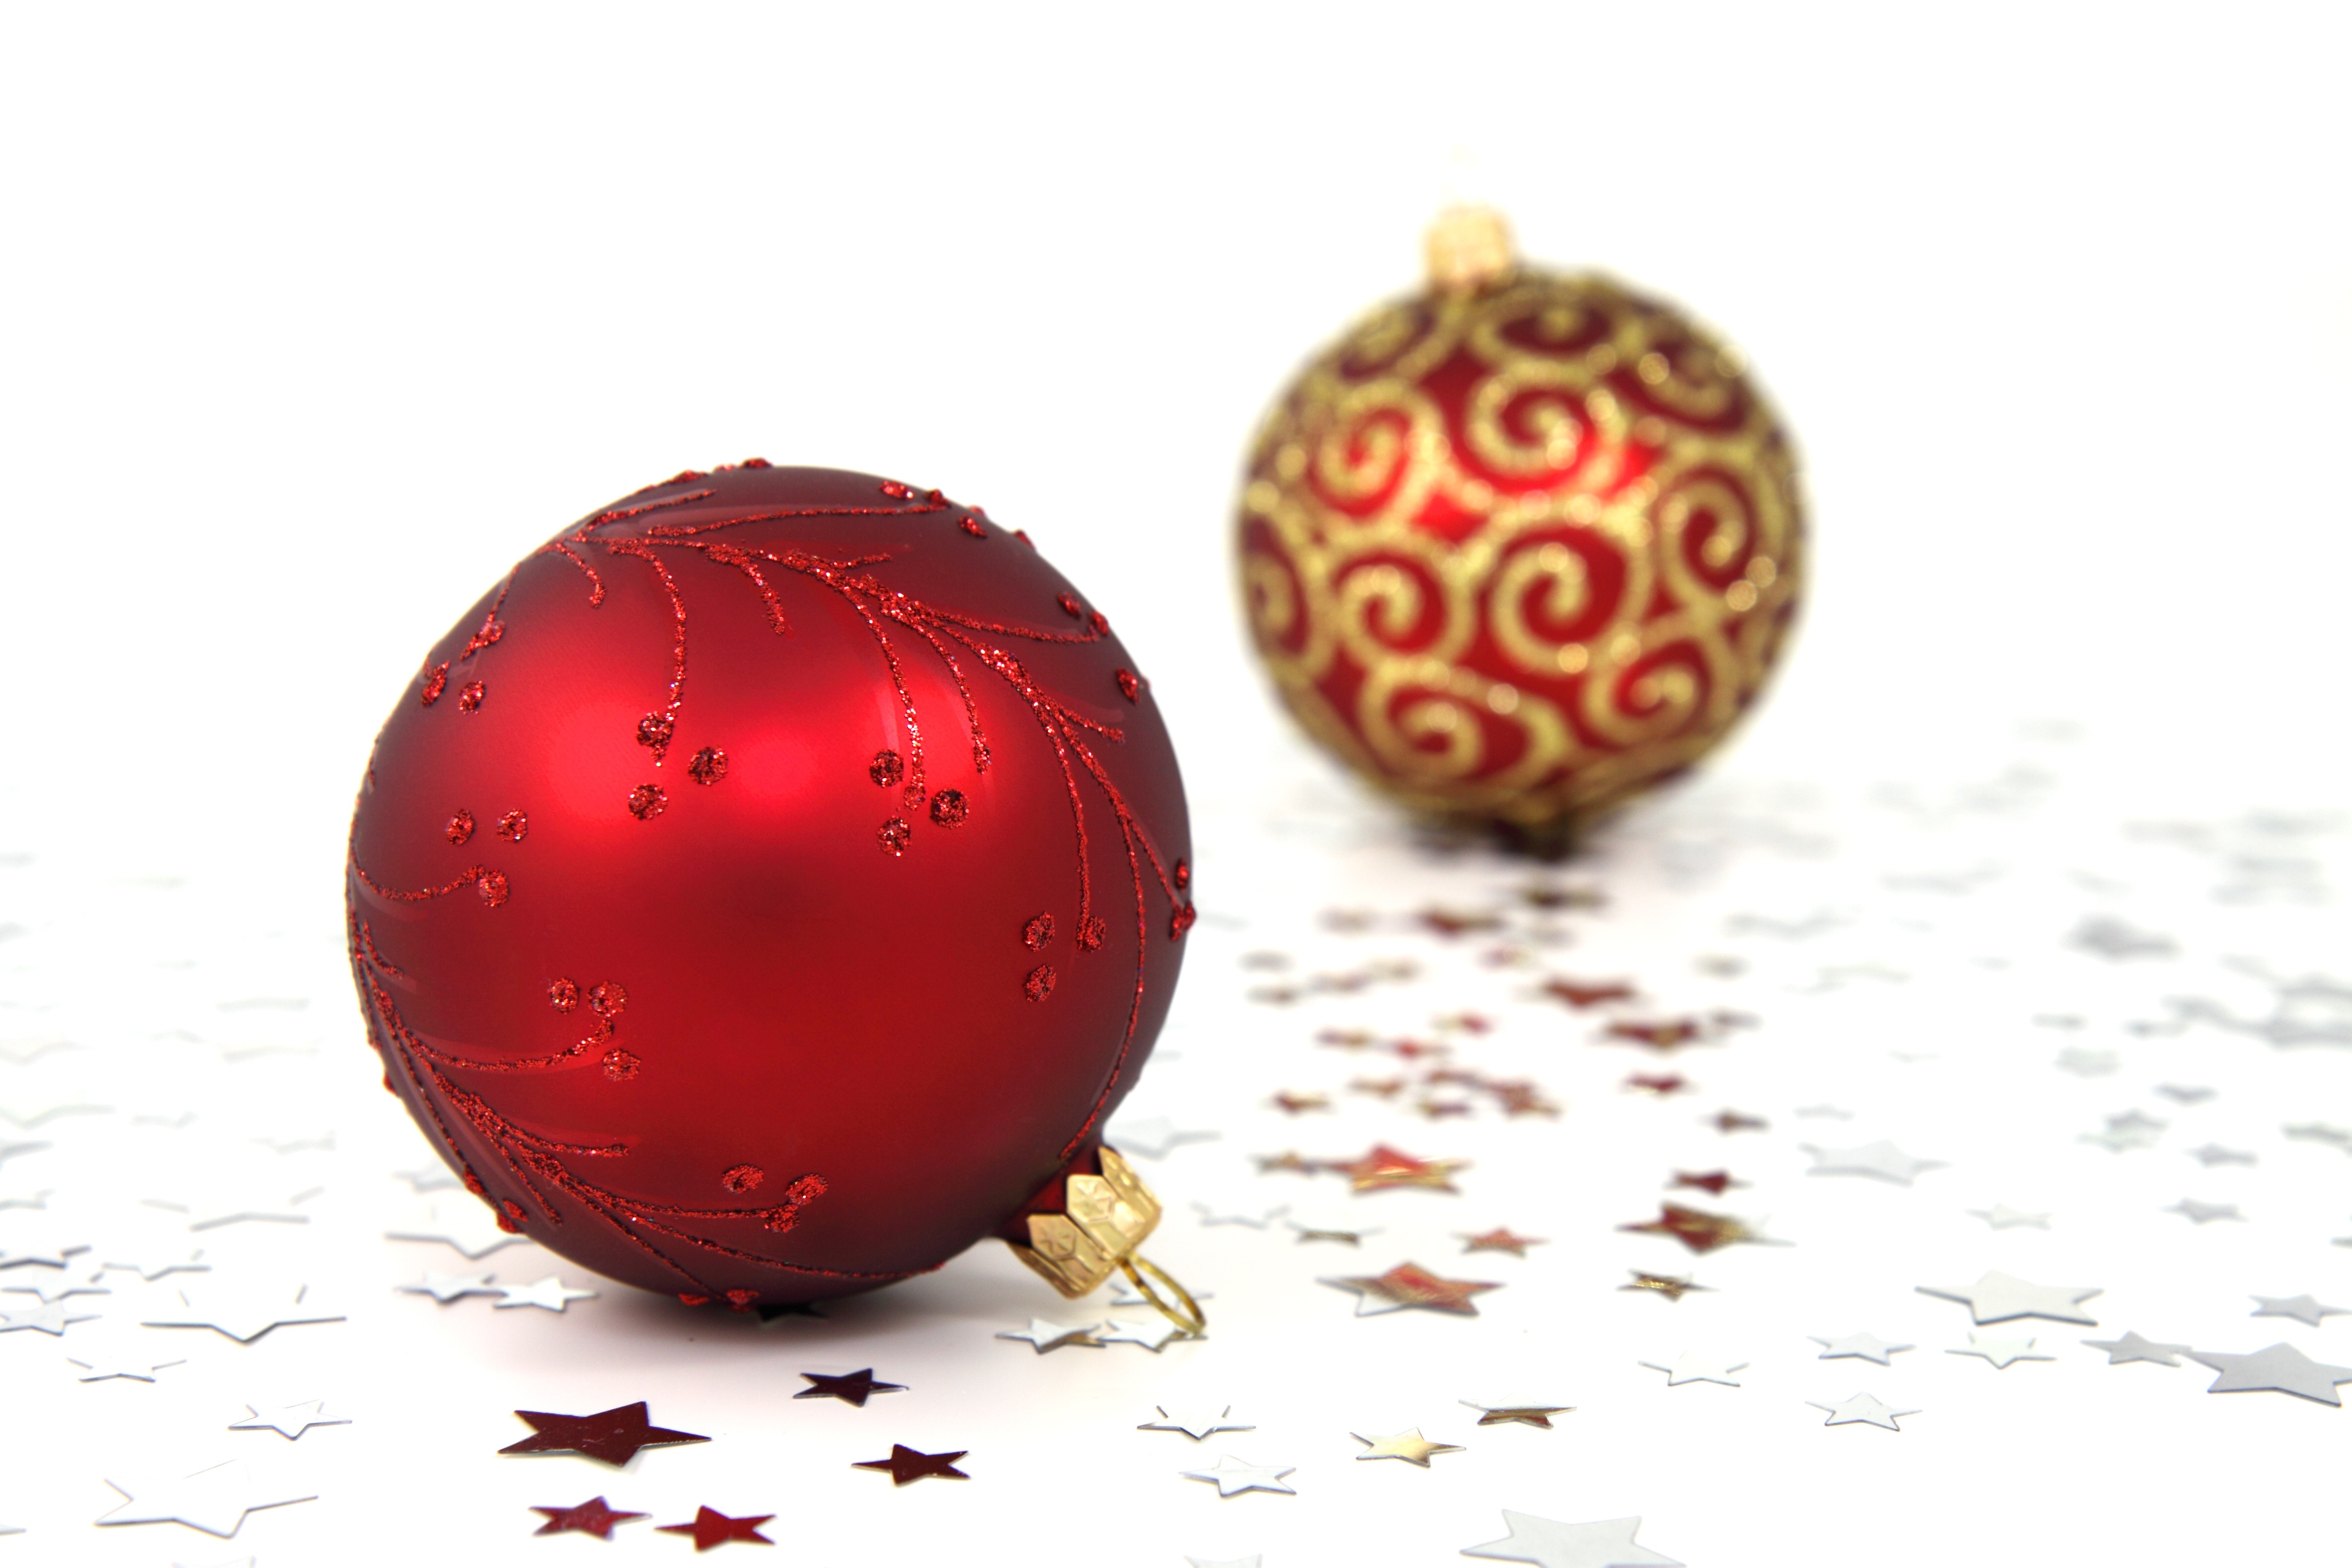
winter, star, celebration, heart, decoration, food, red, produce, holiday, object, christmas, season, egg, glitter, ornament, christmas decoration, gold, stars, sphere, balls, icon, december, shiny, xmas, baubles, decorate, easter egg